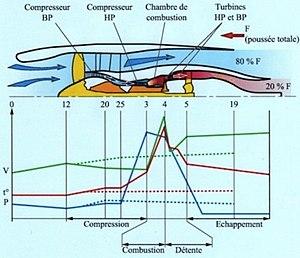
Courbes de Pression, Température, Volume de l'air traversant un turboréacteur Double flux avec Fan
Le turboréacteur est un système de propulsion qui transforme le potentiel d'énergie chimique contenu dans un carburant, associé à un comburant qu'est l'air ambiant, en énergie cinétique permettant de générer une force de réaction en milieu élastique dans le sens opposé à l'éjection.